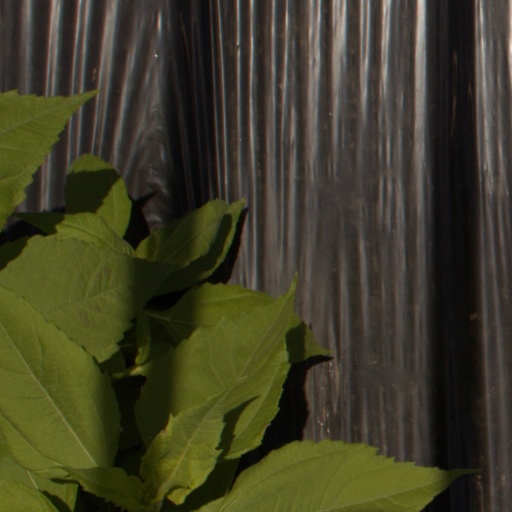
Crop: Jerusalem artichoke